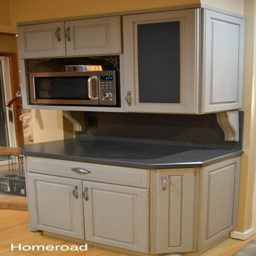
now i want the rest of the kitchen cabinets painted